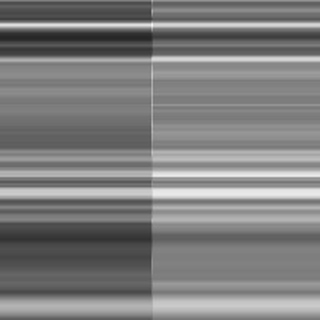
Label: sugarcane_bacterial_blight